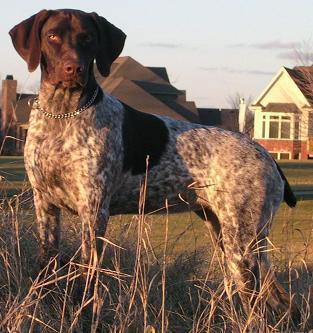
German_short-haired_pointer